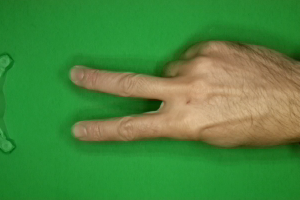
Label: scissors